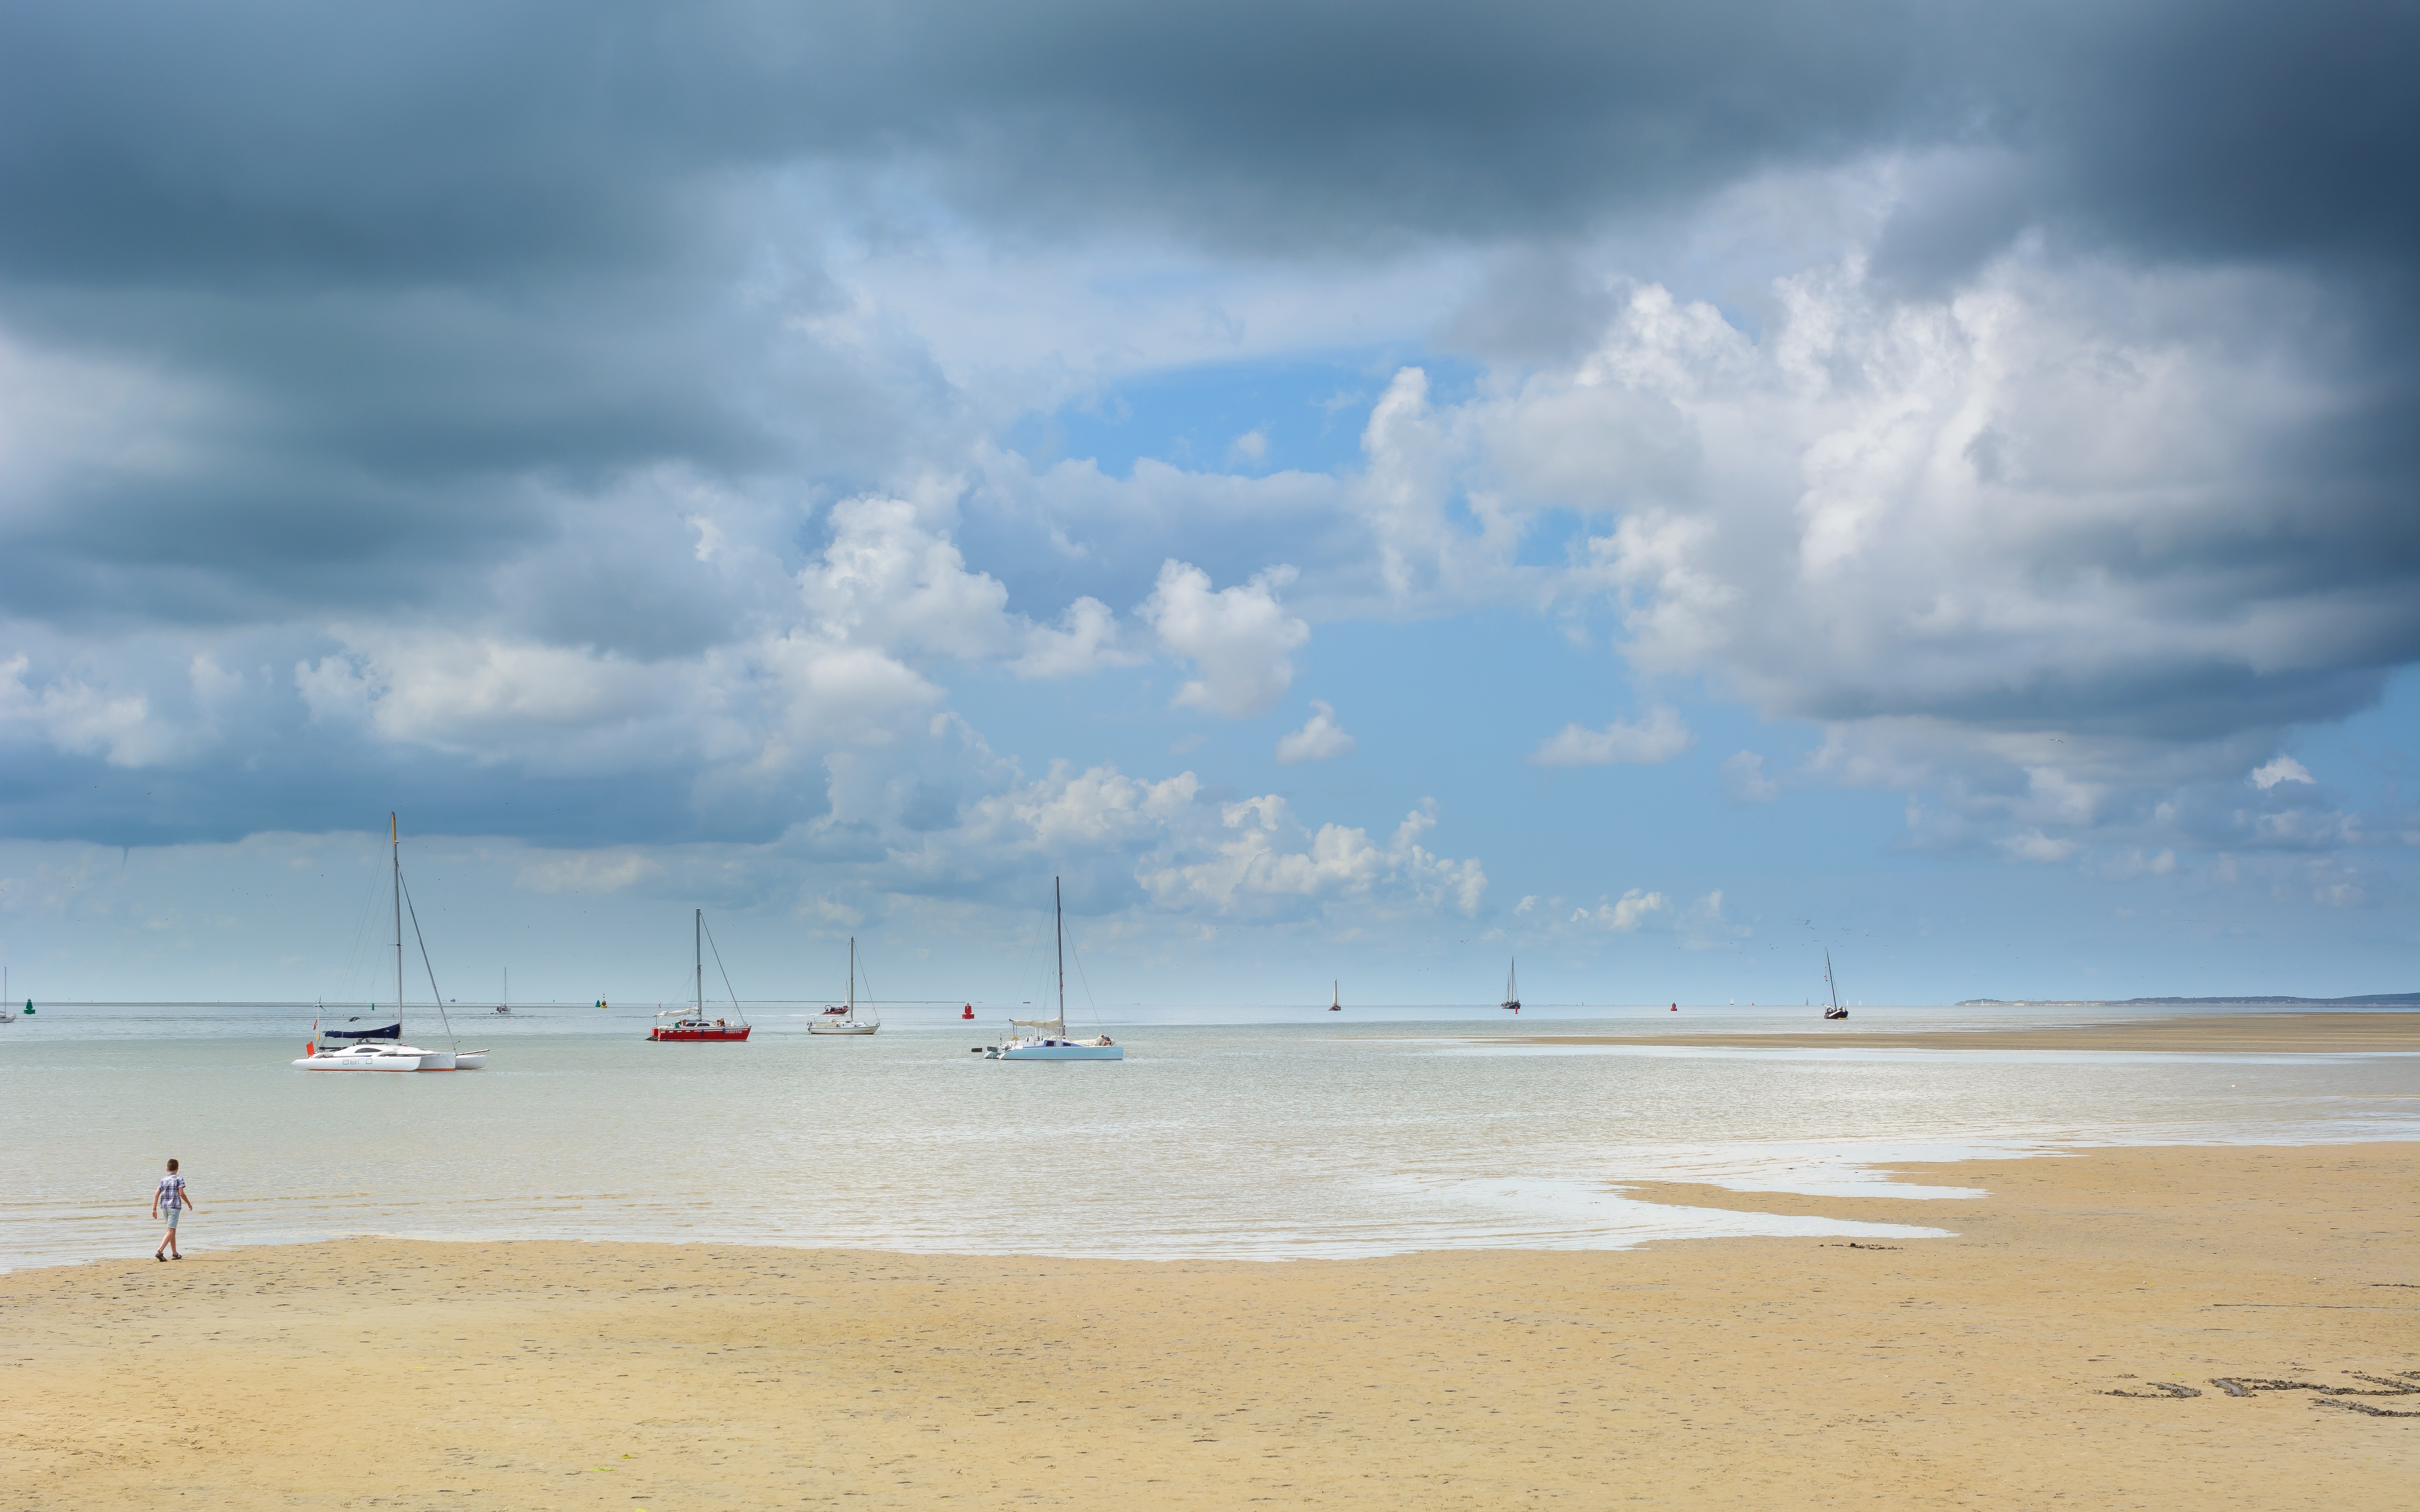
beach, sea, coast, sand, ocean, horizon, cloud, sky, shore, wave, bay, body of water, clouds, ships, squill, wind wave